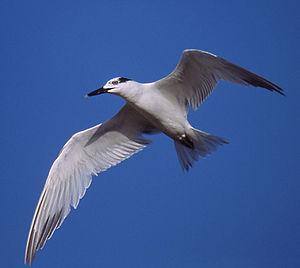
Thalasseus acuflavidus est une espèce d'oiseaux de la famille des Laridae. Elle était autrefois considérée comme une sous-espèce de la Sterne caugek.